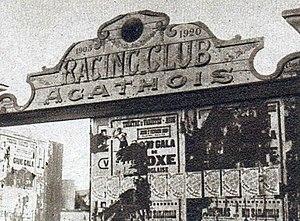
Le fronton du Racing Club Agathois, en 1929.
Le Racing Club Olympique Agathois est un club de football français basé à Agde et fondé en 1904 sous le nom de Racing Club Agathois.